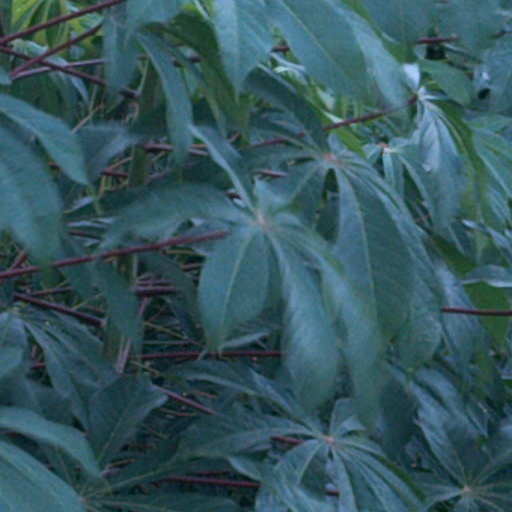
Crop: cassava